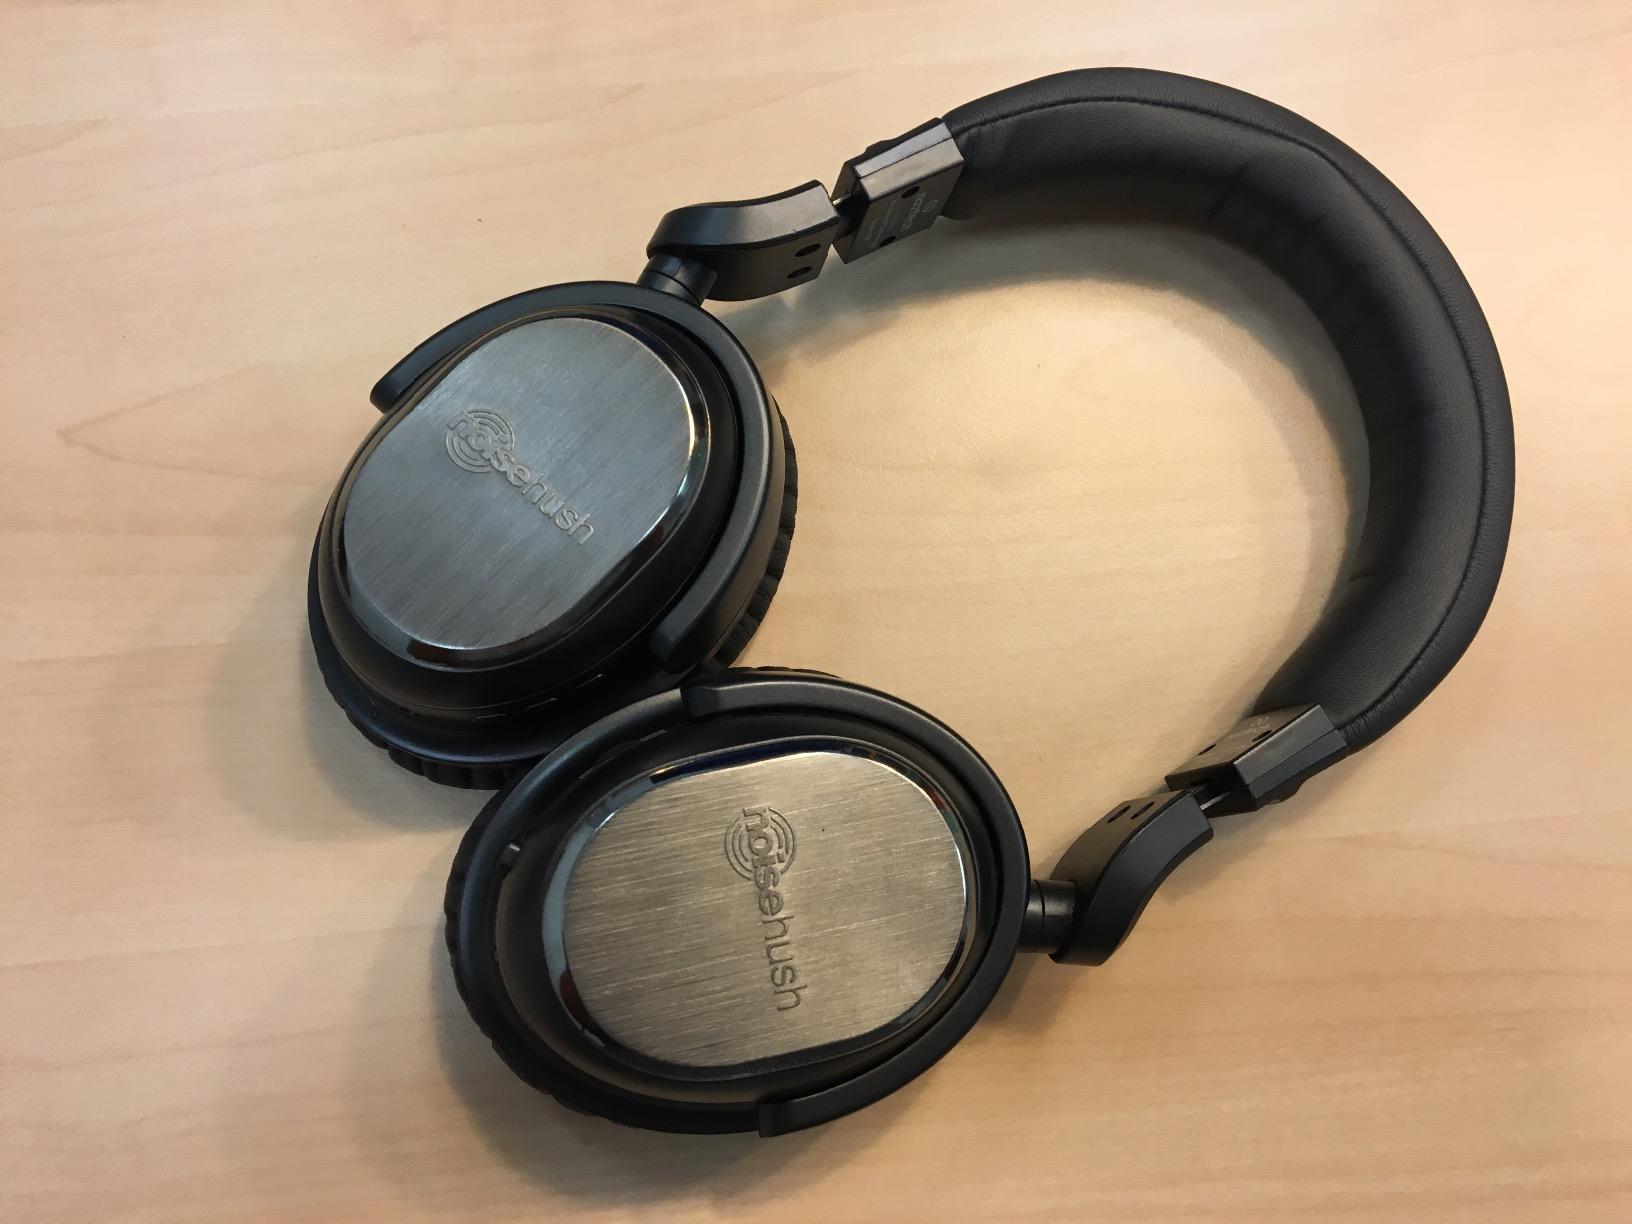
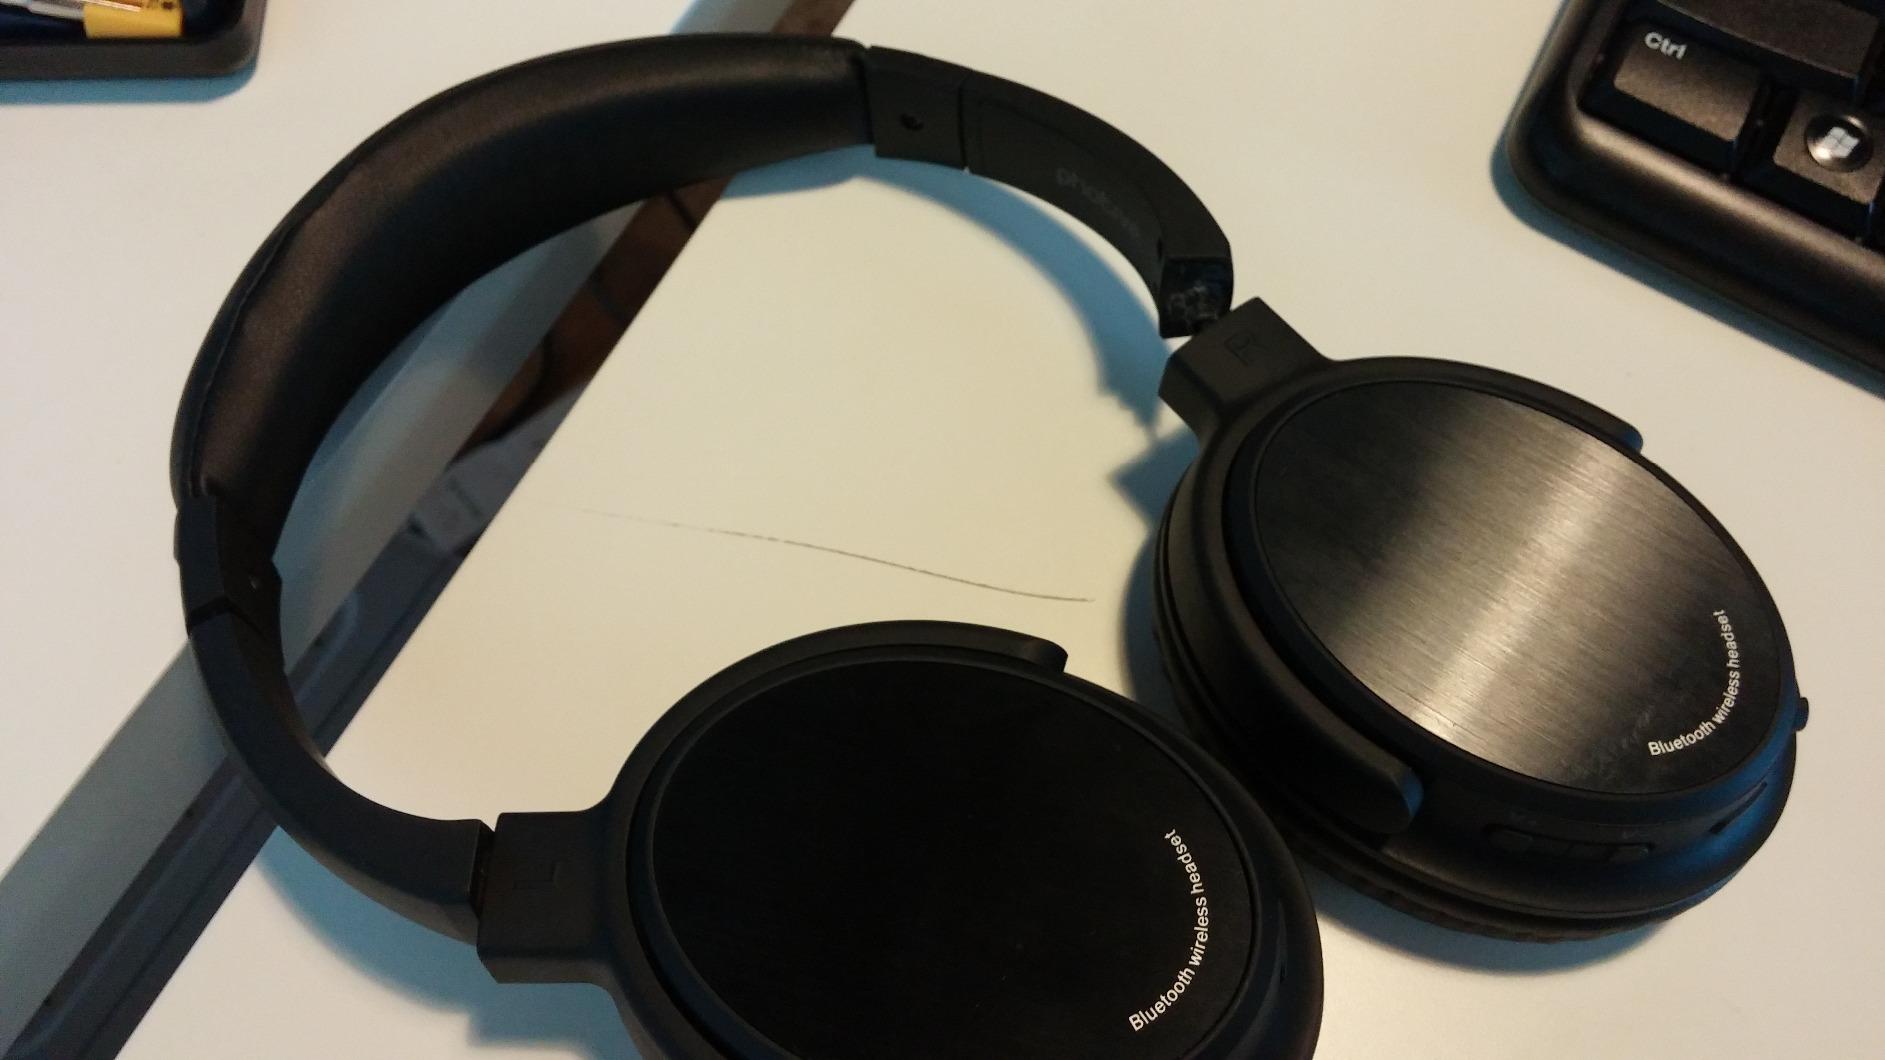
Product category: headphones
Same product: no